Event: Nepal Earthquake
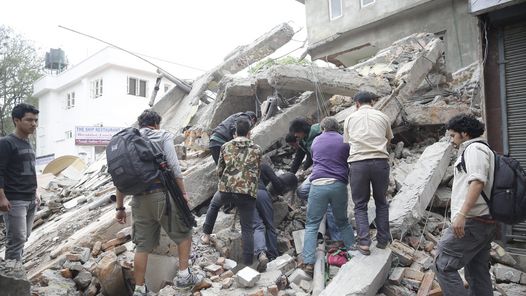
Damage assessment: damage